2009 Trophée Éric Bompard

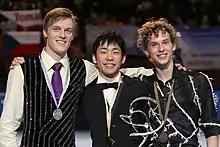
The men's podium

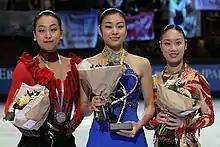
The ladies' podium

Kim Yuna set a new free skating world record of 133.95 and a new combined total world record of 210.03.